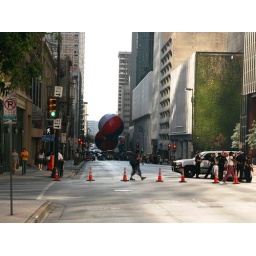
Biggest beach ball in the world competition